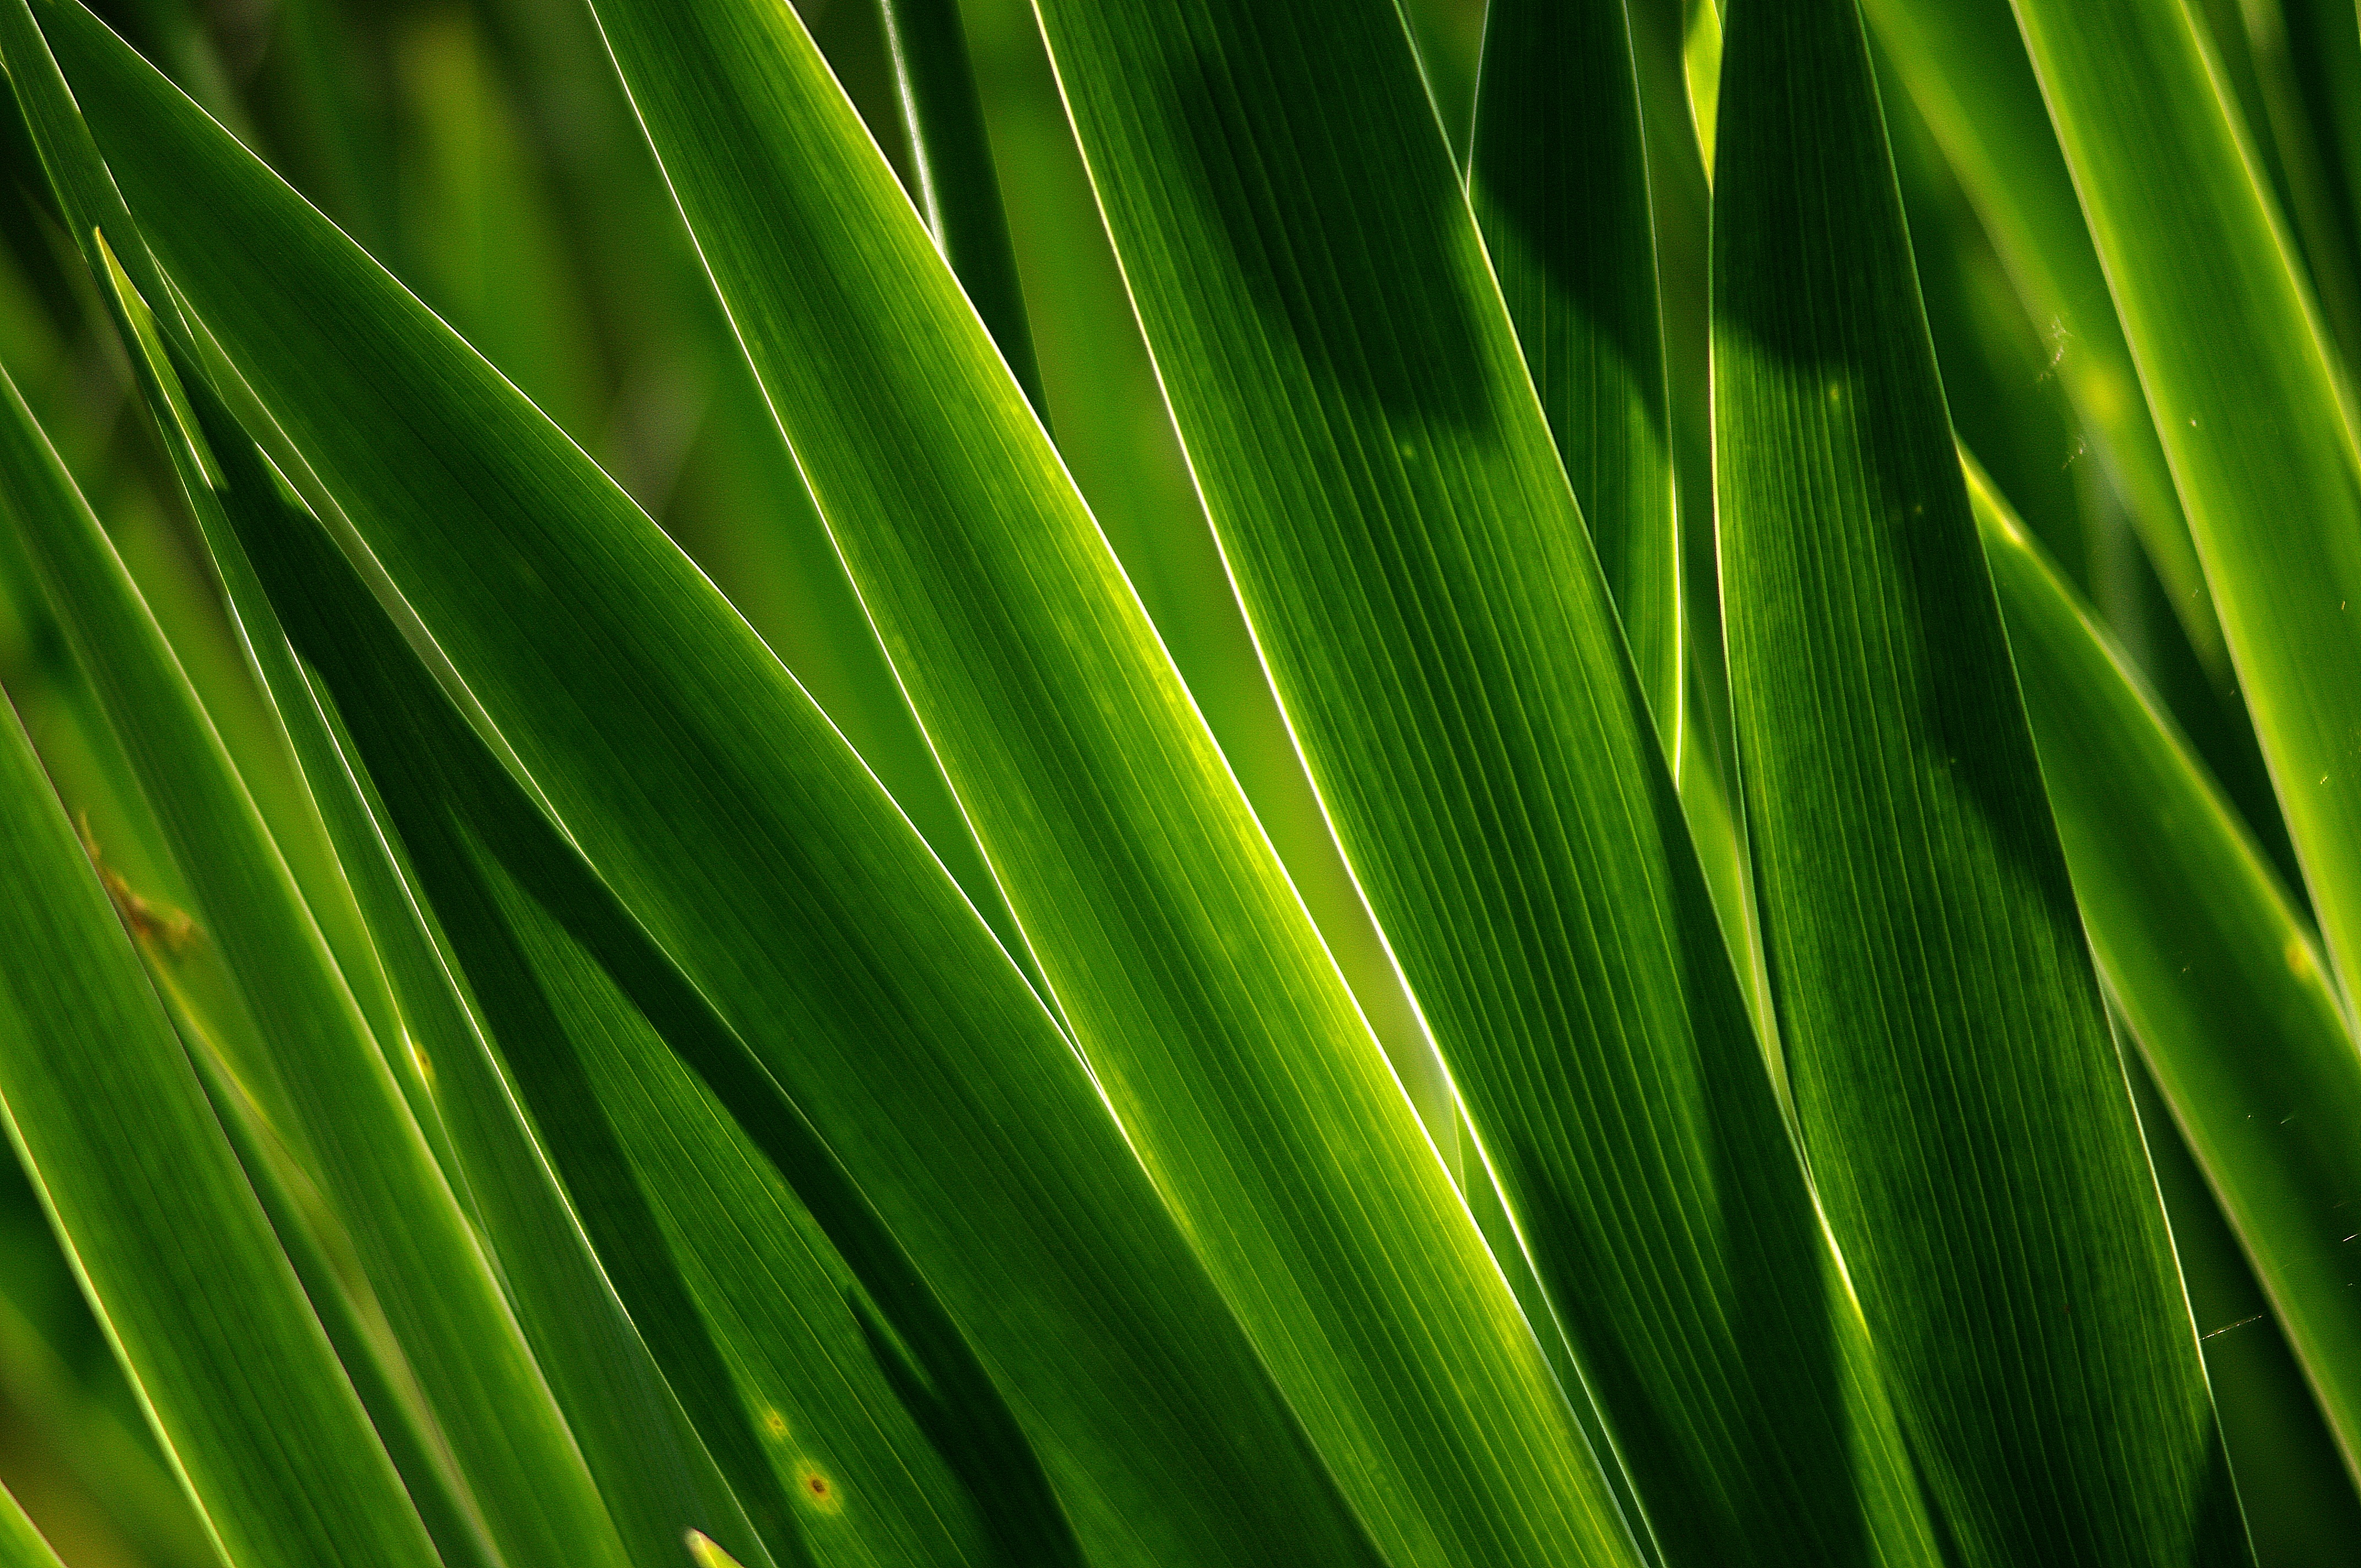
nature, grass, dew, plant, leaf, foliage, green, color, close up, vegetation, moisture, macro photography, wheatgrass, grass family, plant stem, computer wallpaper